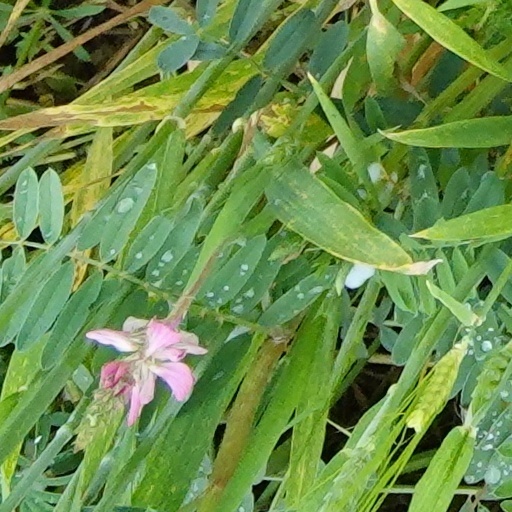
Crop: wheat